504th Infantry Regiment (United States)

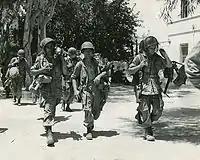
Men of the 504th Parachute Infantry Regiment patrolling in Sicily, July 1943.

Colonel Tucker's plane, after twice flying the length of the Sicilian coast and with well over 2,000 holes in its fuselage, finally reached the drop zone near Gela. By morning, only 400 of the rest of the regiment's 1,600 paratroopers had reached the objective area. The others had been dropped in isolated groups on all parts of the island and carried out demolitions, cut lines of communication, established island roadblocks, ambushed German and Italian motorized columns, and caused so much confusion over such an extensive area that initial German radio reports estimated the number of American parachutists dropped to be over ten times the actual number.